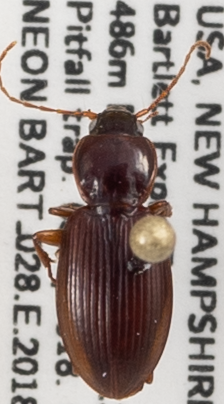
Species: Synuchus impunctatus
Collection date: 2018-09-05
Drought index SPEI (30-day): -0.674
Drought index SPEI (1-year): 0.216
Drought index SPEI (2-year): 0.47